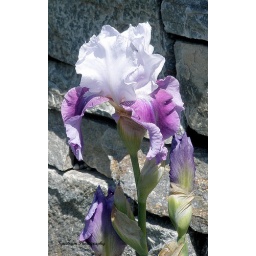
This was taking from a cross a fence in West Sattle on great Seattle day.